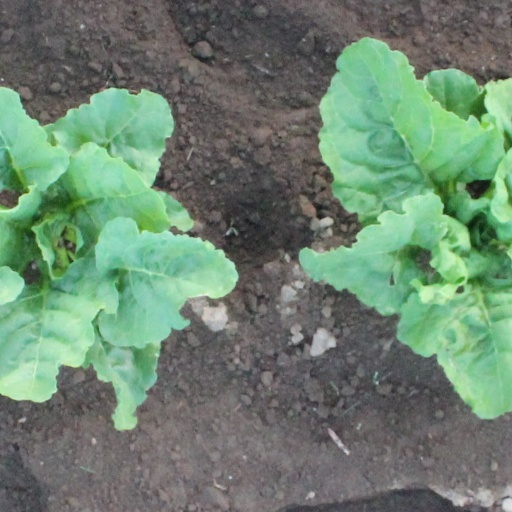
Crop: sugar beet